The Derek Trucks Band

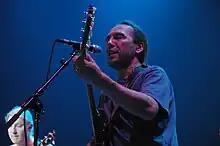
Trucks, left; Todd Smallie, bassist

The next year, in 1995, Smallie was followed by drummer Yonrico Scott, who initially filled the role of percussionist, as well as drummer, completing the band's first cohesive rhythm section. Scott began learning to play the drums when still a very young child. Originating in Michigan, with a Motown influence, he graduated from the University of Kentucky with a B.A. Degree in percussion performance. His songwriting collaborations with other band members appeared from their first eponymous debut album in 1997, followed by "Out of the Madness" in 1999, and have continued to date. Scott has been playing with Trucks for over 17 years as of 2009. According to Trucks: "We've developed a kind of 'musical ESP'.. it's nice to have somebody that you don't have to look at...he's just right there with you."